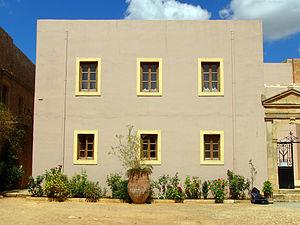
Hospice du monastère d'Arkadi (Crète, Grèce)
Le monastère d’Arkadi est un monastère orthodoxe situé sur un plateau fertile à 23 km au sud-est de Rethymnon, sur l'île de Crète.